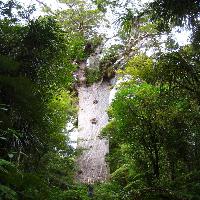
Weather: cloudy or overcast